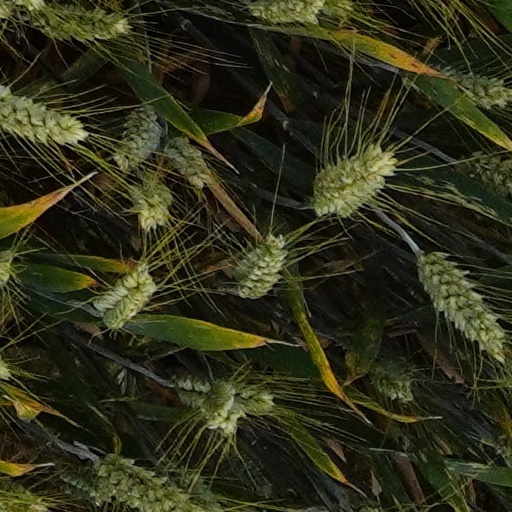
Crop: wheat